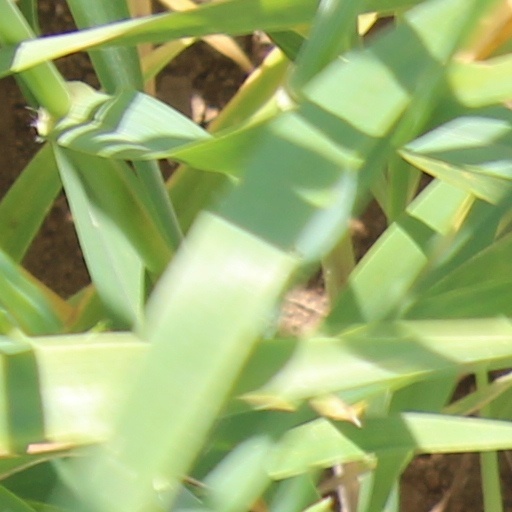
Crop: wheat